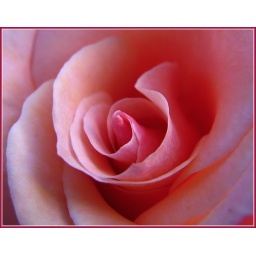
A pink rose in the university campus... Taken in Thapar University, with an S5 IS..